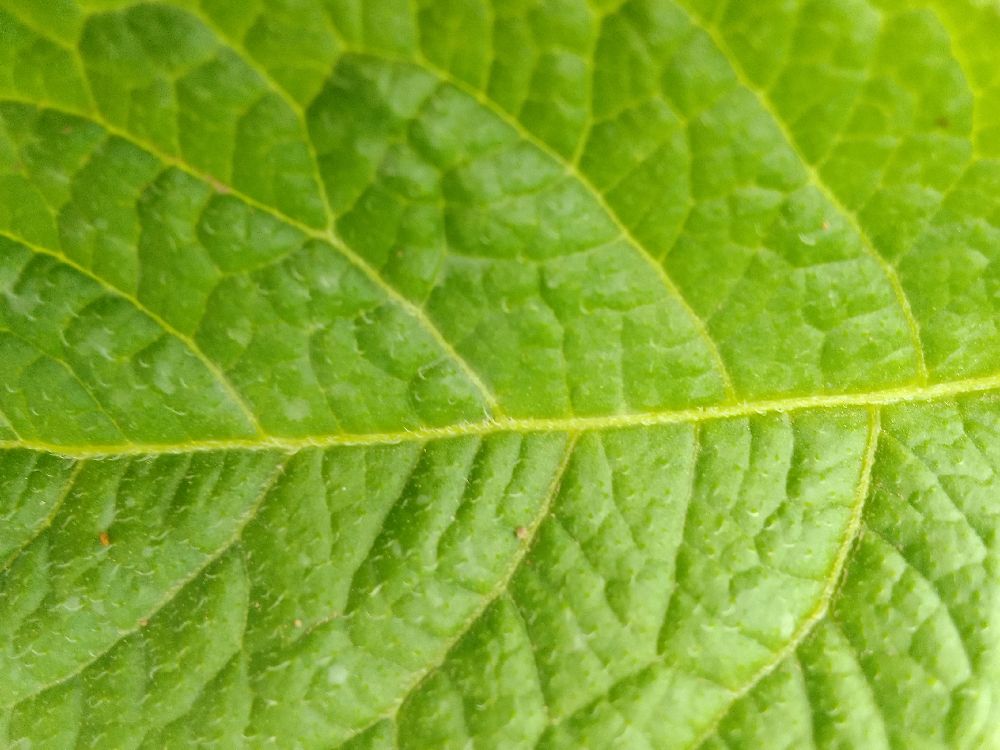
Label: Healthy